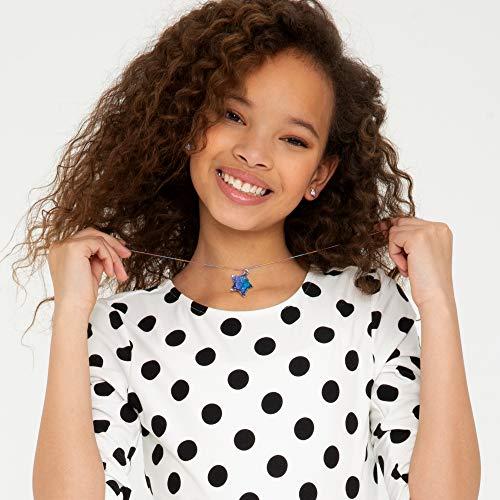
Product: YouNiverse Crystal-Growing Jewelry by Horizon Group Usa, DIY Crystal Jewelry Making Kit, Pink Violet & Blue
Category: Toys & Games | Learning & Education | Science Kits & Toys
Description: Crystal growing jewelry includes: alum powder, 5 necklace bezels, a ring bezel, 3 color dye droppers, 3 chains, 2 skeins of elastic cording, wax cotton cording, glue, paint brush, poster, instructions.
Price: $13.97
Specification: ProductDimensions:10x9x13inches|ItemWeight:1pounds|ShippingWeight:1.1pounds(Viewshippingratesandpolicies)|DomesticShipping:ItemcanbeshippedwithinU.S.|InternationalShipping:Thisitemisnoteligibleforinternationalshipping.LearnMore|ASIN:B075TDHJD3|Itemmodelnumber:765940757598|Manufacturerrecommendedage:6yearsandup